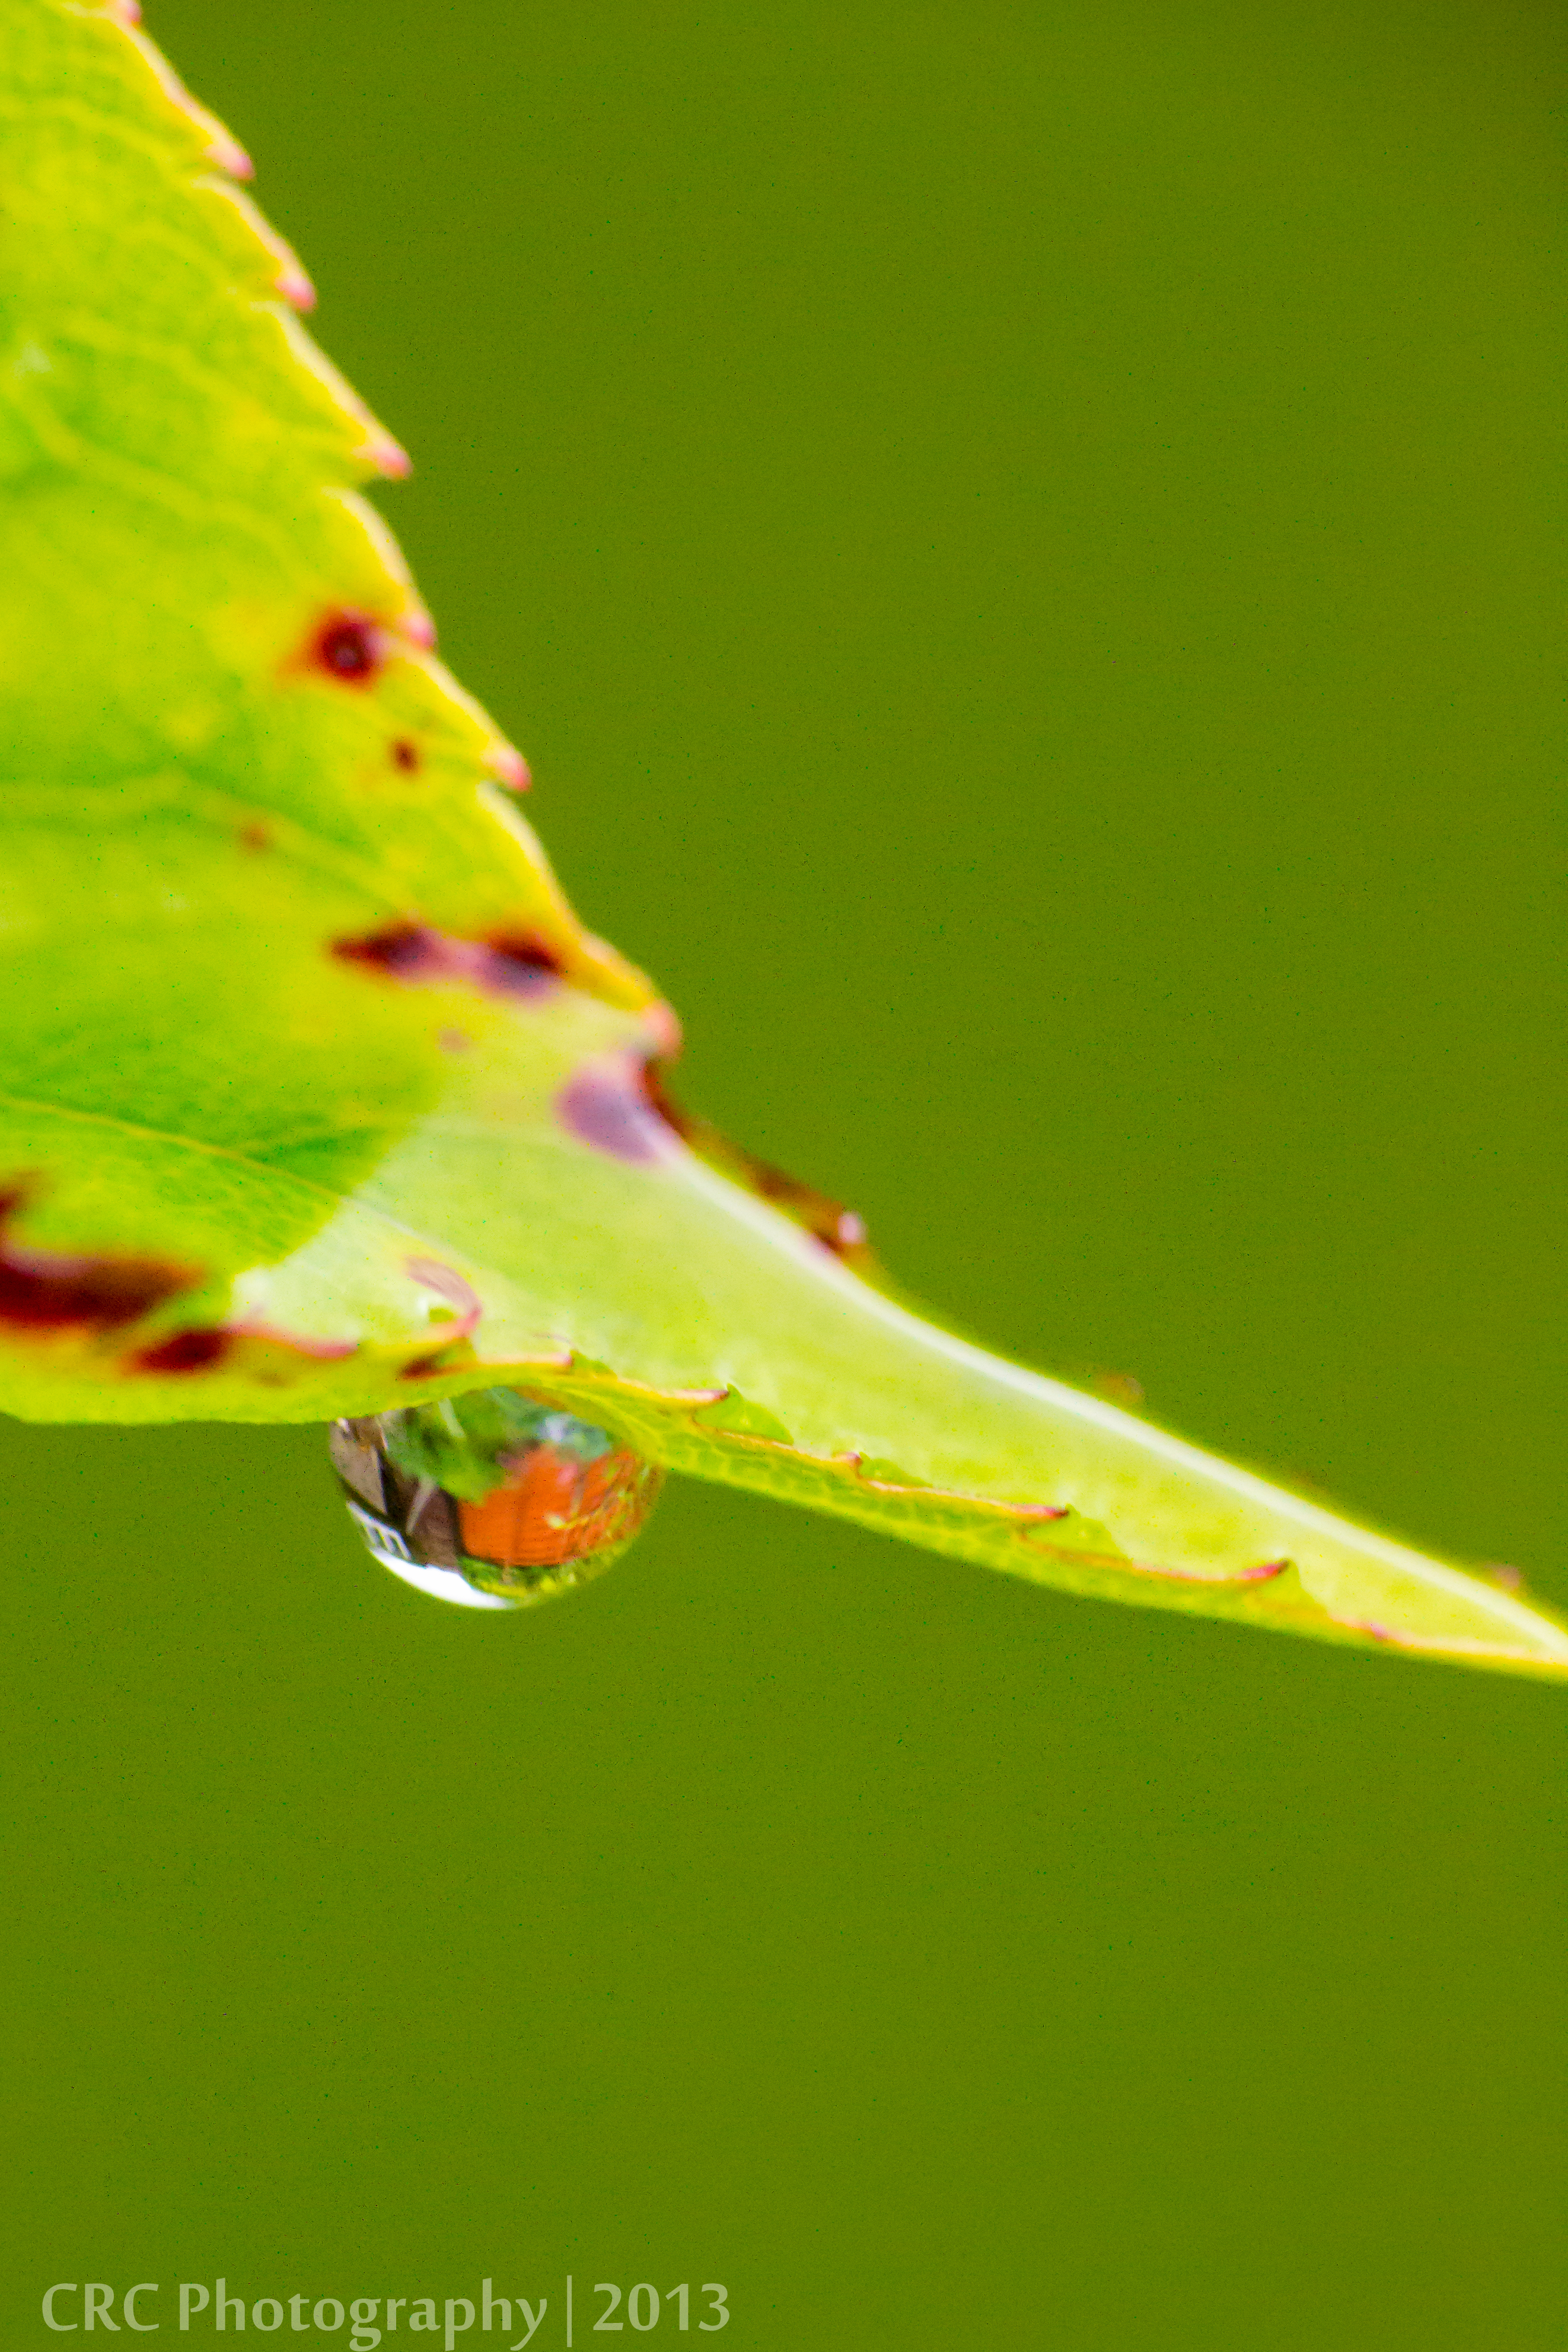
water, nature, branch, drop, plant, photography, rain, leaf, flower, petal, green, reflection, insect, macro, yellow, garden, flora, fauna, invertebrate, close up, nectar, macro photography, plant stem